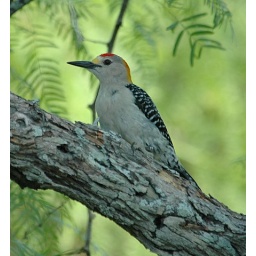
I believe these big woodpeckers will only be seen in South Texas. I feel. lucky to have seen this colorful bird